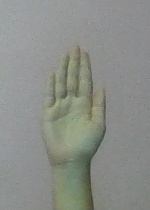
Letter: seen